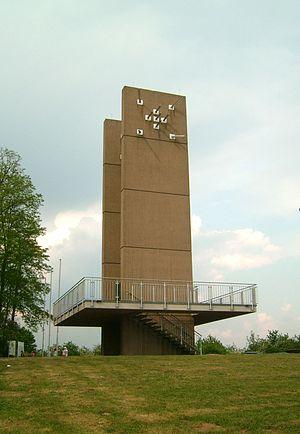
Berus est un quartier de la ville allemande de Überherrn en Sarre, dans le district de Sarrelouis.